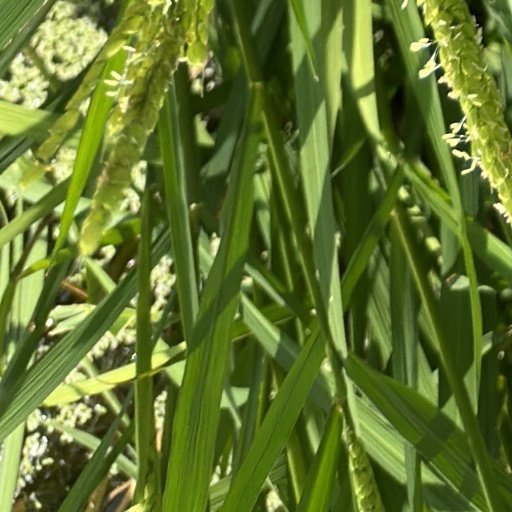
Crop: rice